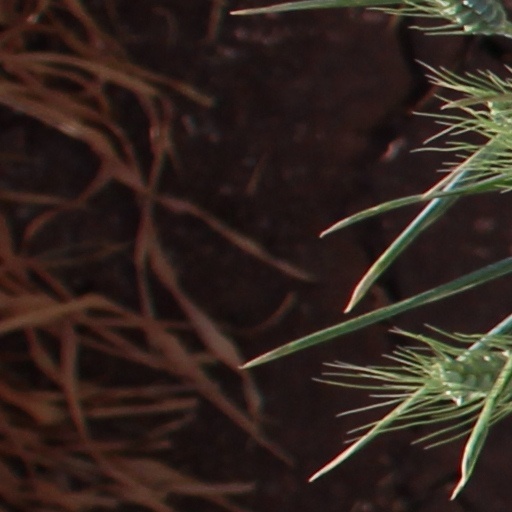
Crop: wheat